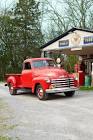
Vehicle type: Cars